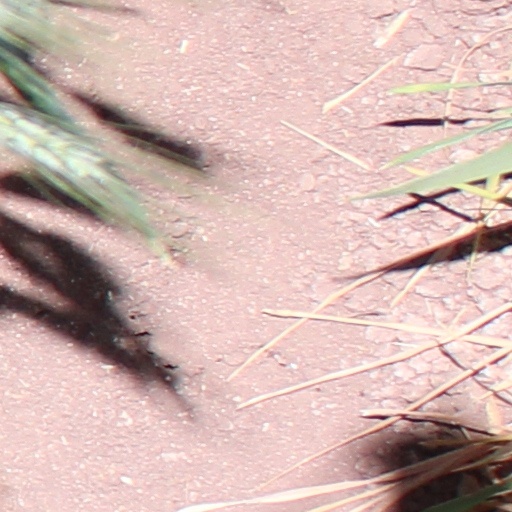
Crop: wheat